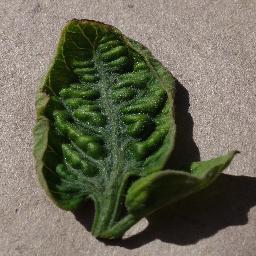
Label: Tomato___Tomato_Yellow_Leaf_Curl_Virus